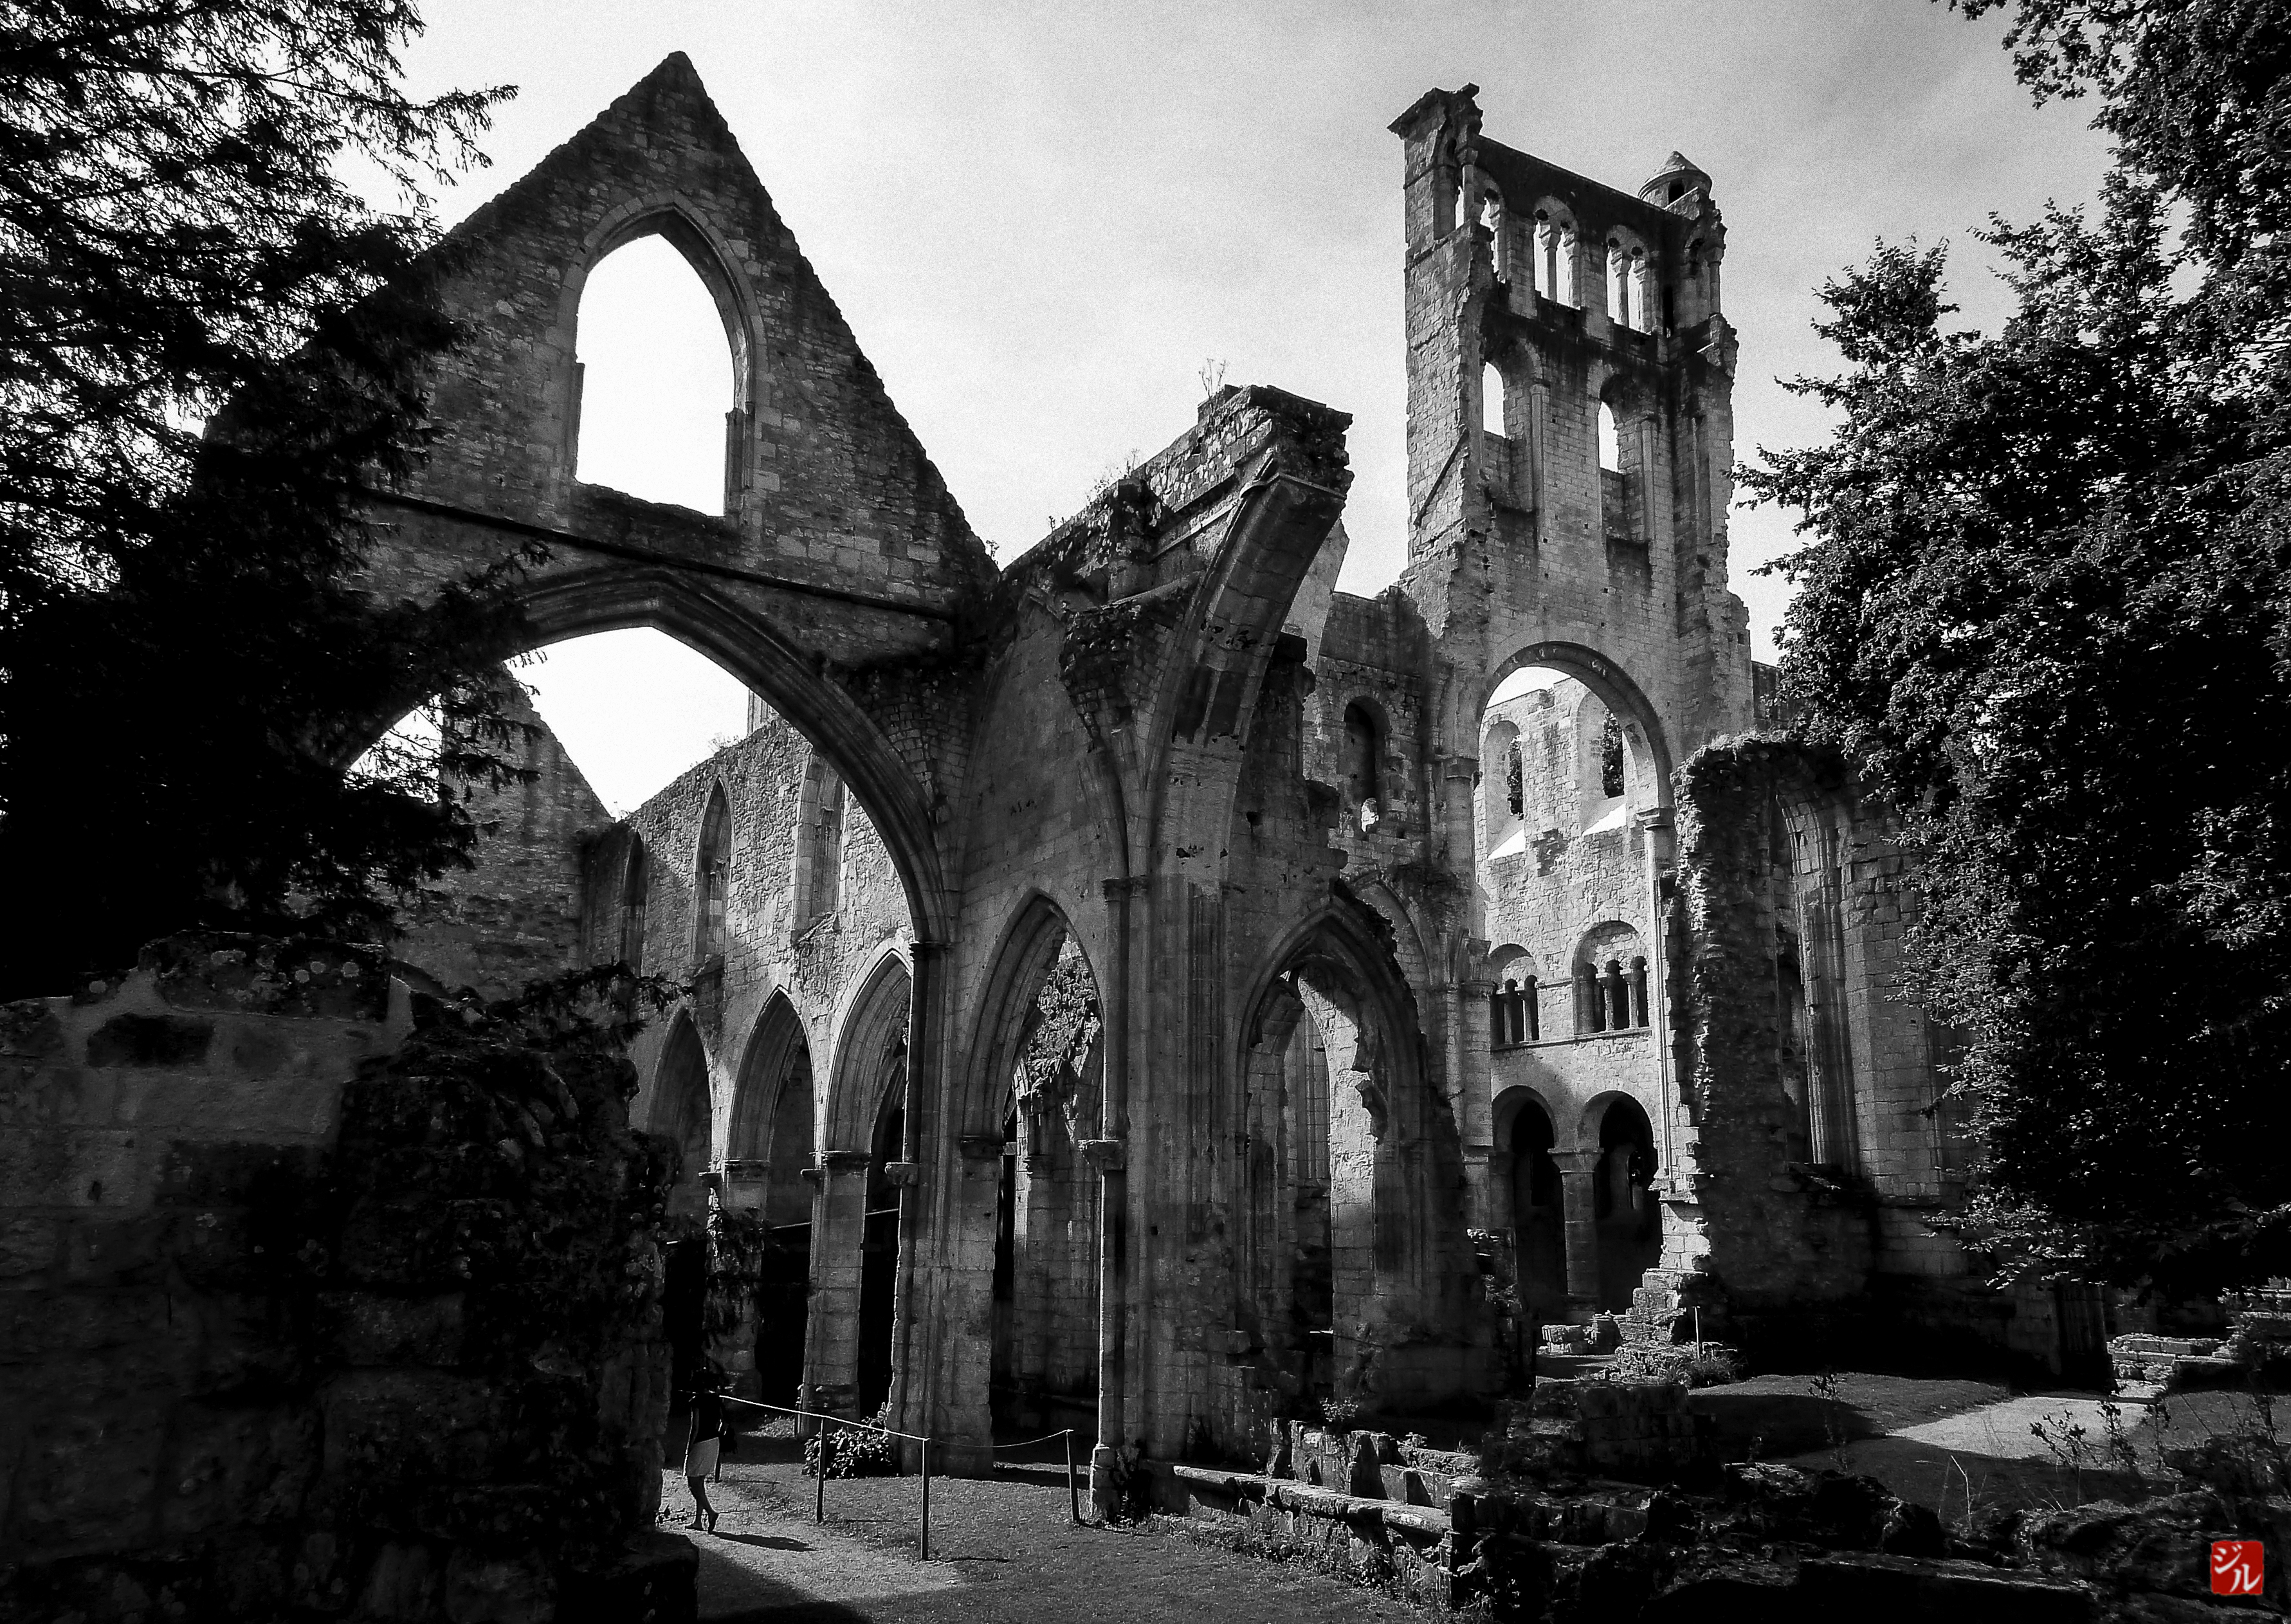
black and white, house, building, france, darkness, church, cathedral, chapel, black, monochrome, place of worship, seine, ruins, monastery, eglise, history, abbey, ruines, middle ages, normandie, abbaye, hautenormandie, boucle, gothic architecture, jumi ges, jumi ge, monochrome photography, ancient history